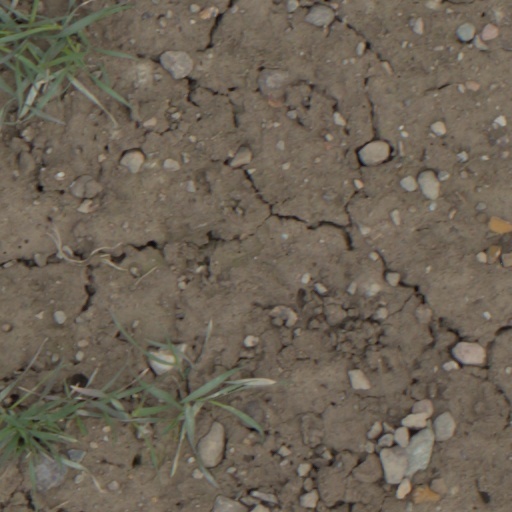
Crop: wheat